Robert Grosseteste

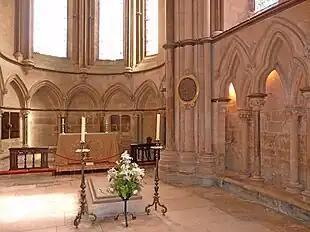
Grosseteste's Tomb and Chapel in Lincoln Cathedral

In February 1235, Hugh of Wells died, and the canons of Lincoln cathedral met to elect his successor. They soon were at a deadlock and could not reach a majority. Fearing that the election would be taken out of their hands, they settled on a compromise candidate, Grosseteste. He was consecrated in June of that same year at Reading. He instituted an innovative programme of visitation, a procedure normally reserved for the inspection of monasteries. Grosseteste expanded it to include all the deaneries in each archdeaconry of his vast diocese. The scheme brought him into conflict with more than one privileged corporation, in particular with his own chapter, who disputed his claim to exercise the right of visitation over their community. The dispute raged hotly from 1239 to 1245, with the chapter launching an appeal to the papacy. In 1245, whilst attending the First Council of Lyon, the papal court ruled in favour of Grosseteste. Dean William de Thornaco is recorded as being suspended by Bishop Grosseteste in 1239, together with precentor and subdean in relation to the aforementioned matter.